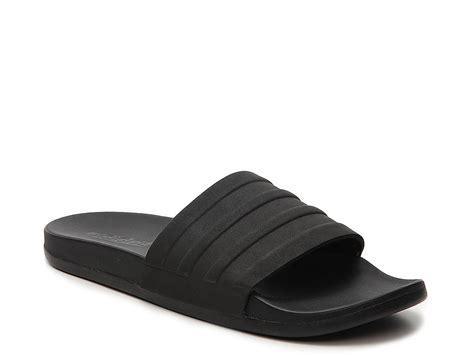
Brand: Adidas
Model: Adilette 22